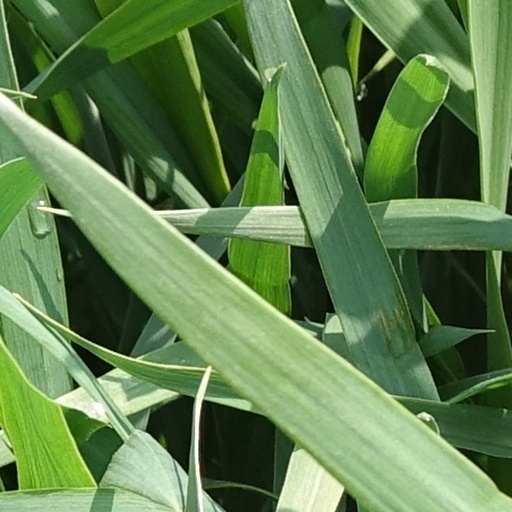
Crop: wheat